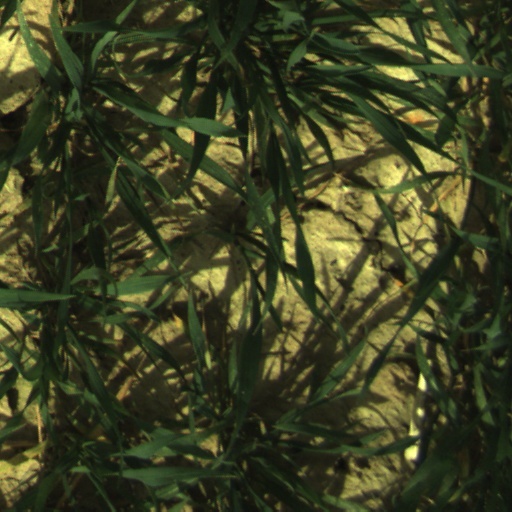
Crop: wheat